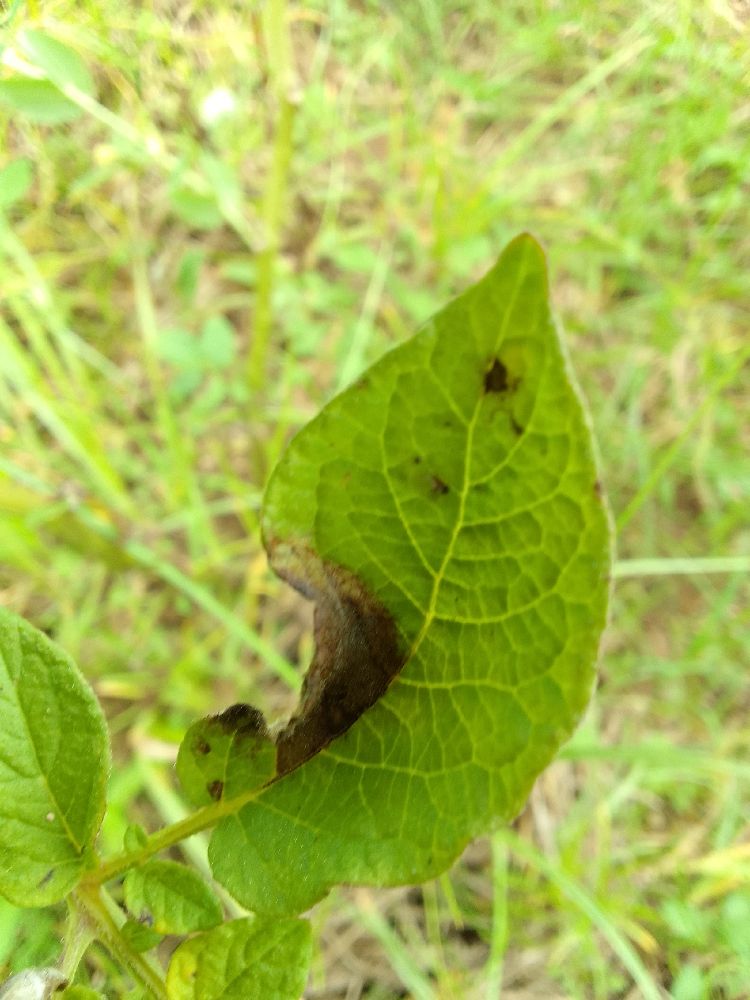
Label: Late blight